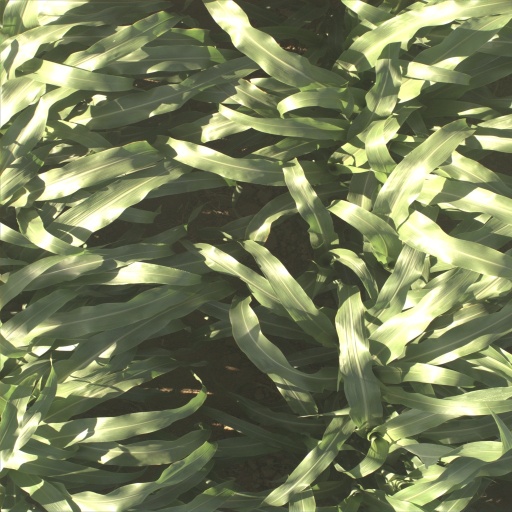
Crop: sorghum